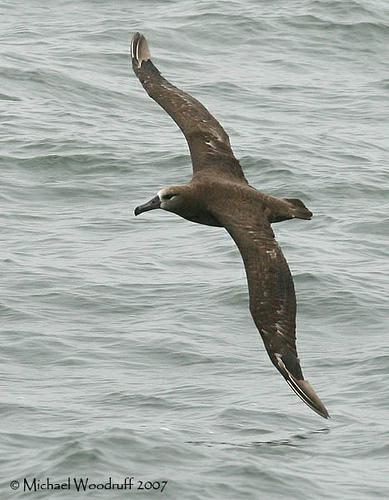
A photo of a black footed albatross